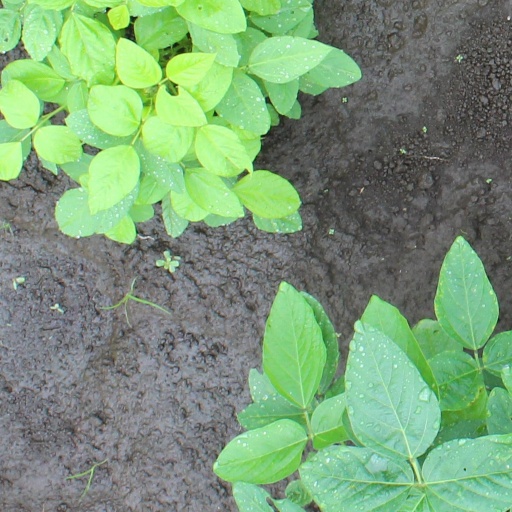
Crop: soybean